Dick Yelvington

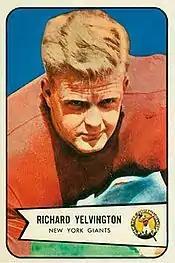
Yelvington on a 1954 Bowman football card

Richard Joseph Yelvington Jr. (July 27, 1928 – February 24, 2013) was an American football offensive lineman. He played six seasons for the New York Giants. Yelvington played college football at Georgia, and served one year with the United States Army during the Korean War before starting his NFL career. In the final regular season game of the 1956 season against the New York Giants, Yelvington and Don King were ejected from the game for fighting.